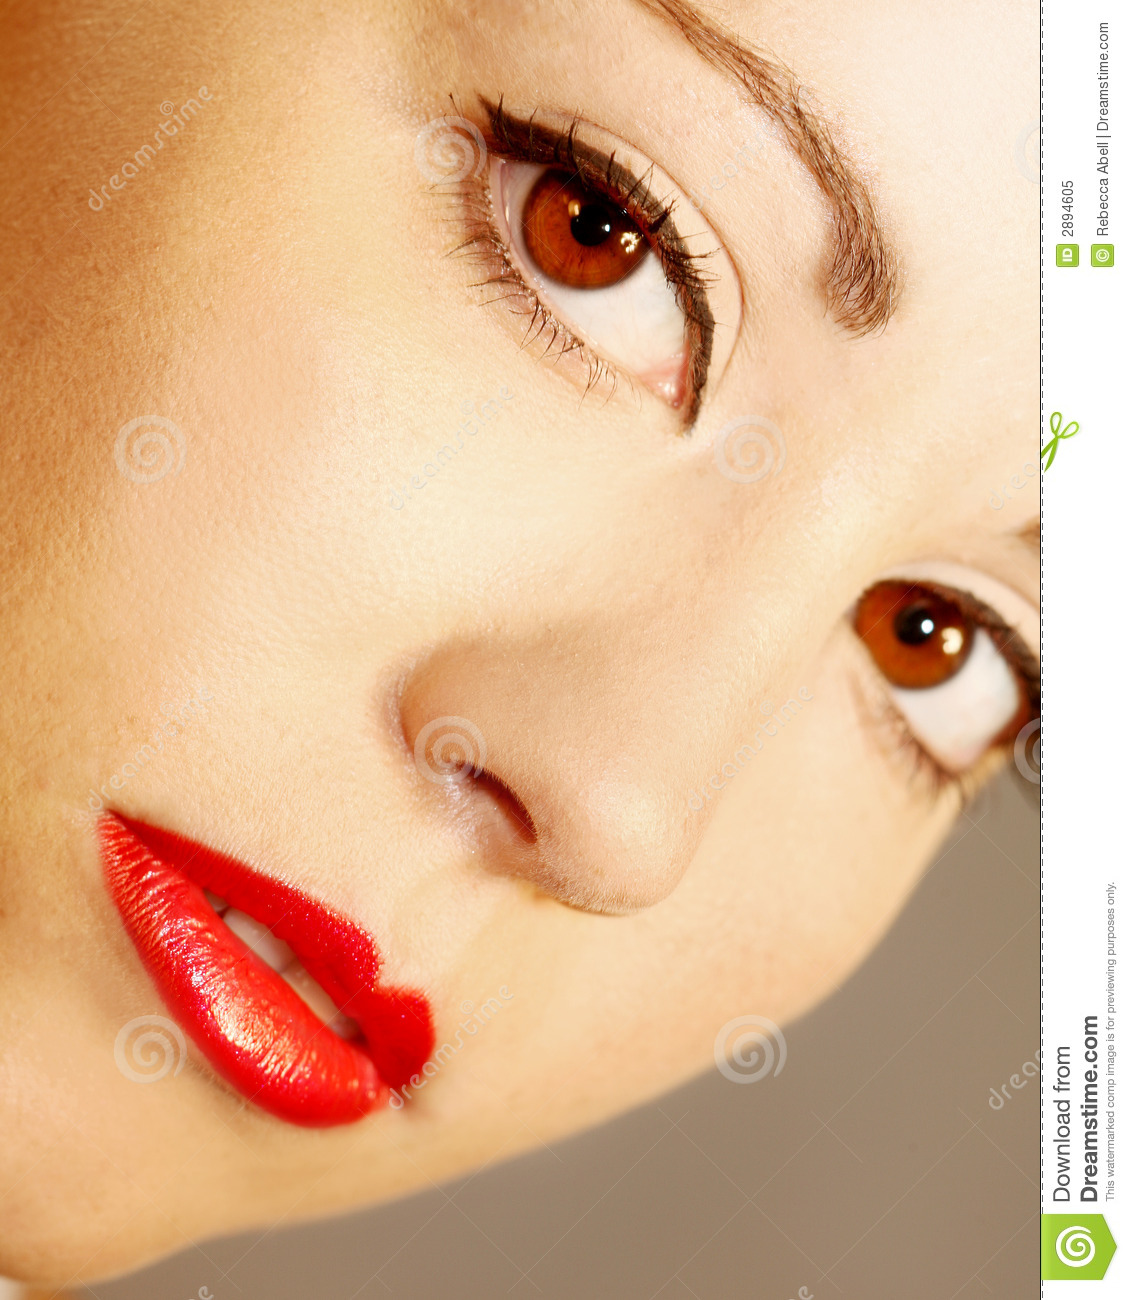
Gender: women